The Land of Gorch

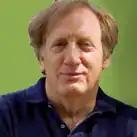
Writer Alan Zweibel said the writers passed off "The Land of Gorch" each week, not wanting to write the segments.

The writing staff of "Saturday Night Live" and Henson's team did share some qualities; each group formed a separate social clique and were independently opinionated and creative. They differed in age, experience, and lifestyle—producer Lorne Michaels was 31 years old in 1975, and Henson was nearly 40. Many of the writers were in their 20s. Most of the writers were single and Henson was married with five children at the time.